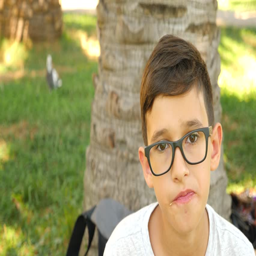
attractive boy eating a fresh burger sitting on grass under a tree in park. 4k , slow motion